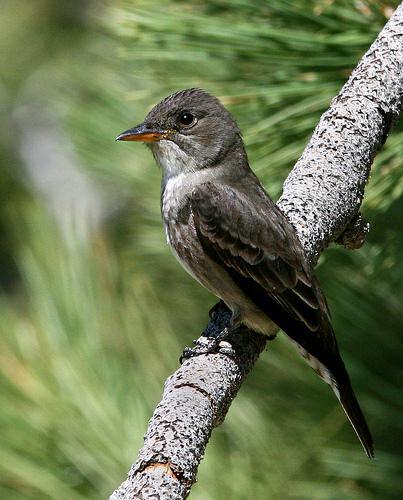
A photo of a olive sided flycatcher